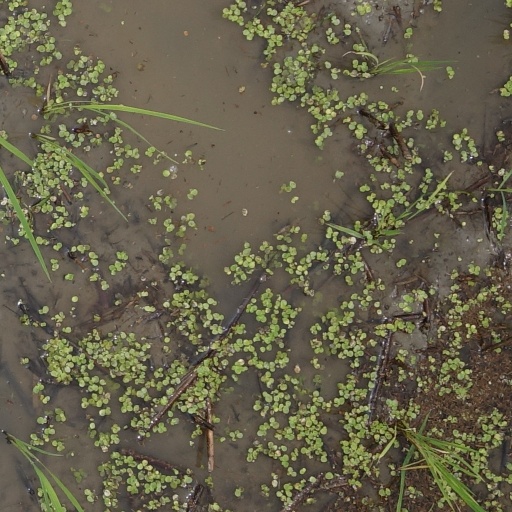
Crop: rice